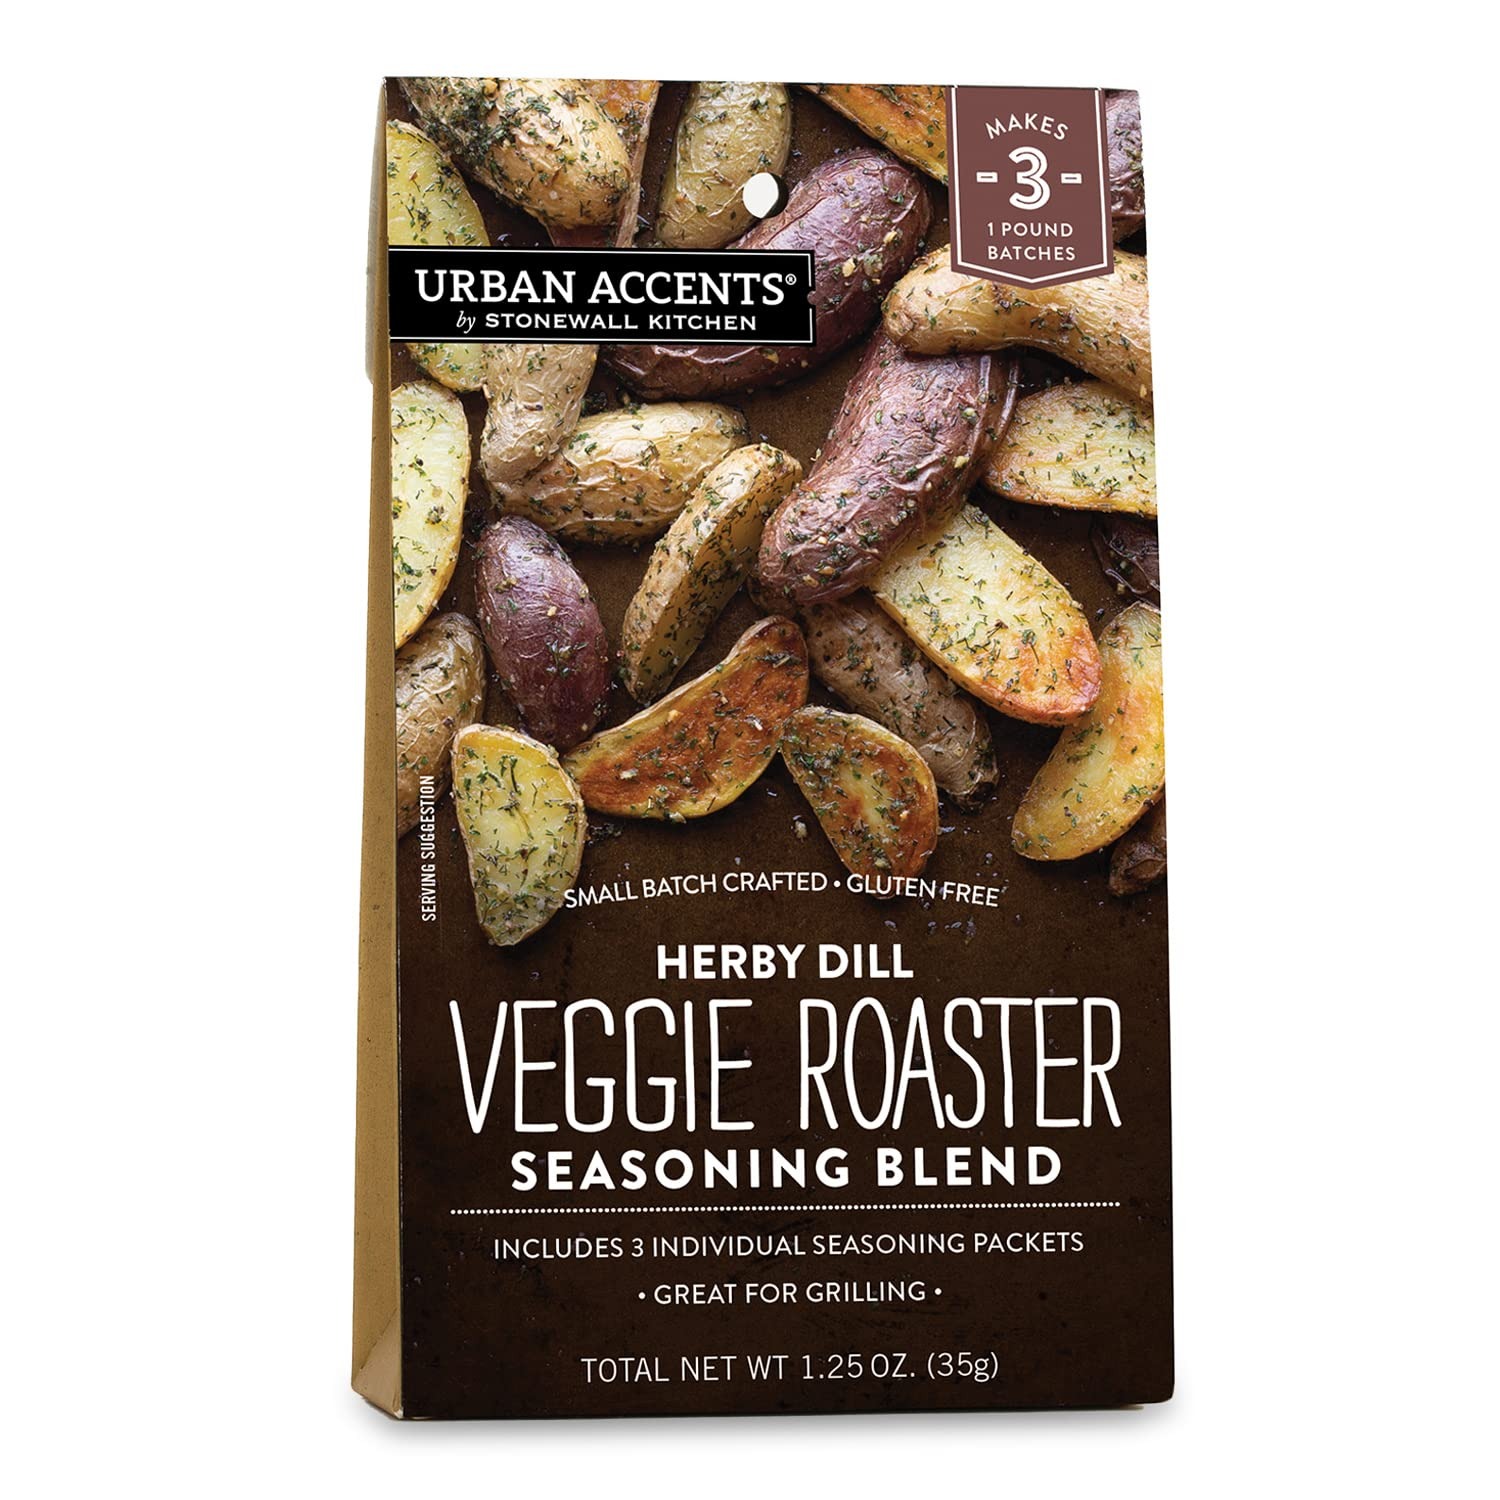
Item Name: Urban Accents Herby Dill Veggie Roaster Seasoning Blend, 1.25 oz
Bullet Point 1: Urban Accents Herby Dill Veggie Roaster Seasoning Blend, 1.25 oz
Bullet Point 2: A combination of dill, parsley, oregano
Bullet Point 3: Brings big herbaceous flavor to both roasted and grilled veggies, including fingerling potatoes, carrots and cauliflower
Bullet Point 4: This dill-icious seasoning is sure to become a favorite
Bullet Point 5: Stonewall Kitchen Family of Brands: Our award winning line of gourmet food, home goods, and gifts are loved around the world. Featuring brands such as Legal Sea Foods, Michel Design Works, Montebello, Napa Valley Naturals, Stonewall Home, Stonewall Kitchen, Urban Accents, Vermont Coffee Company, Vermont Village, and Village Candle
Bullet Point 6: About Us: It all started in 1991 at a local farmers' market with a few dozen items that we'd finished hand-labeling only hours before. Fast-forward to today and Stonewall Kitchen is now home to an ever-growing family of like-minded lifestyle brands! Expertly made with premium ingredients, our products are the result of decades spent dreaming up, testing and producing only the very best in specialty foods and fine home living.
Product Description: <b>Urban Accents Herby Dill Veggie Roaster Seasoning Blend, 1.25 oz</b><p>This dill-icious seasoning is sure to become a favorite! A combination of dill, parsley, oregano and more brings big herbaceous flavor to both roasted and grilled veggies, including fingerling potatoes, carrots and cauliflower.</p><p><b>About Stonewall Kitchen</b></p><p>We got our start in 1991, selling handmade jams and jellies at local farmers’ markets, fairs and festivals. A passion for innovative recipes and flavors soon led us to expand to sauces, condiments, mustards, baking mixes, and more—all made with the same high-quality ingredients and painstaking attention to detail. Today, our products are sold in more than 6,000 locations both nationwide and internationally, and through our 10 company stores!</p>
Value: 1.25
Unit: Ounce

Price: 8.99